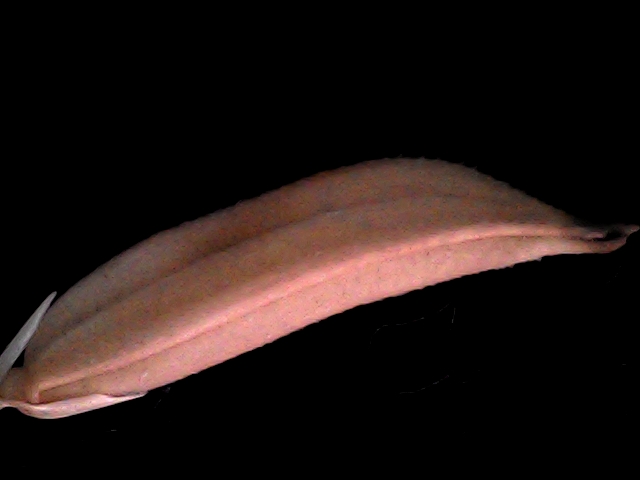
Rice variety: BD70